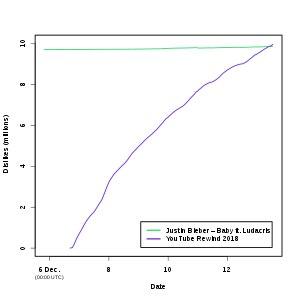
Cette liste des vidéos YouTube les plus détestées contient les 50 vidéos avec le plus de pouces rouges de la plate-forme, d'après YouTube.